TTBB

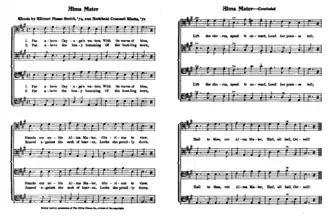
"Far Above Cayuga's Waters" written in a TTBB arrangement.

In choral musical notation, TTBB denotes a four-part lower-voice choir. Composed of tenors and basses, Its configuration is Tenor 1, Tenor 2 (or lead), Bass 1 (or Baritone), and Bass 2.